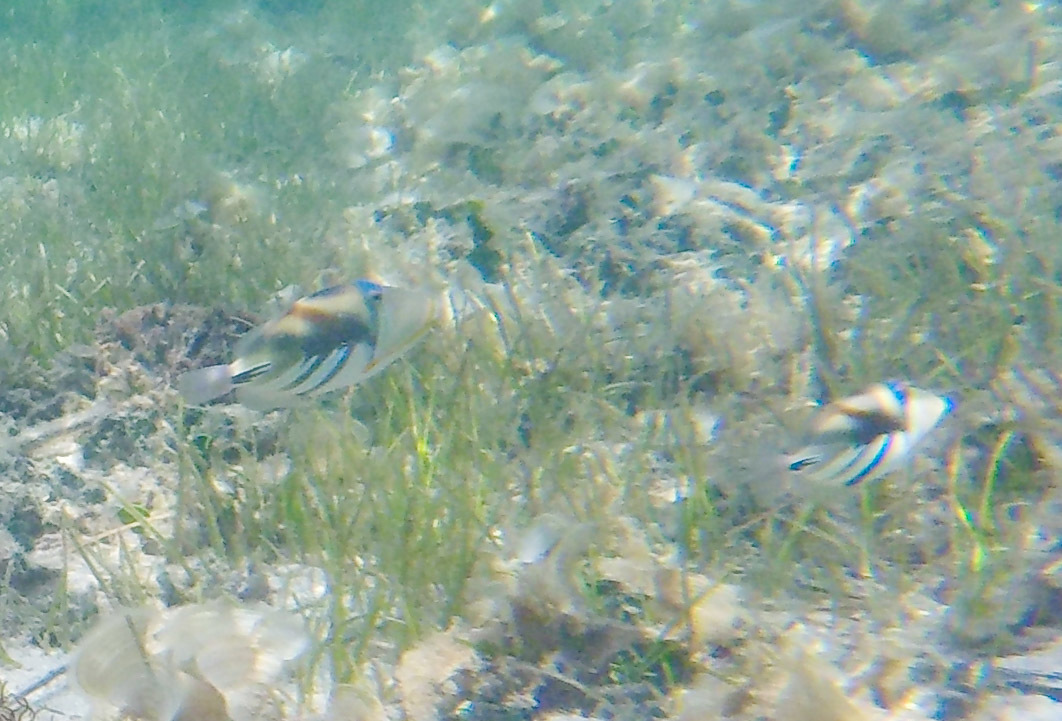
Rhinecanthus aculeatus (Lagoon Triggerfish)